Cecilio Chi

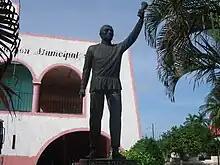
Statue of Cecilio Chi in Tepich

Cecilio Chi (c. 1820 – December 13, 1848) was a Mayan indigenous batab, born in the town of Tepich, formerly Yucatán, currently Quintana Roo in Mexico. He was a military leader of the "Cruzo 'ob" (The Caste War Maya).